COVID-19 pandemic in Ohio

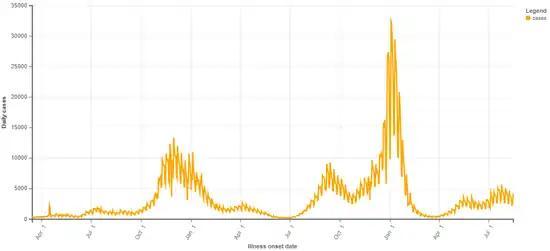
Onset date for disease. Values for most recent days are provisional. Updated August 25, 2022 If onset date unknown, earliest known date associated with case is used. Source: Ohio coronavirus dashboard

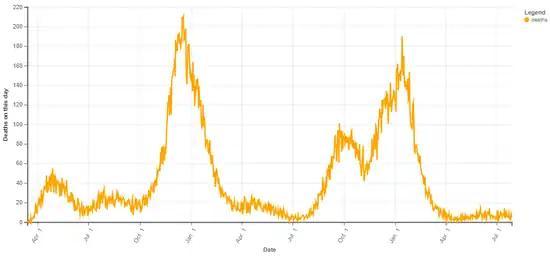
Number of people who died on each date. Updated August 11, 2022 Source: Ohio coronavirus dashboard Note: data for most recent several days is preliminary.

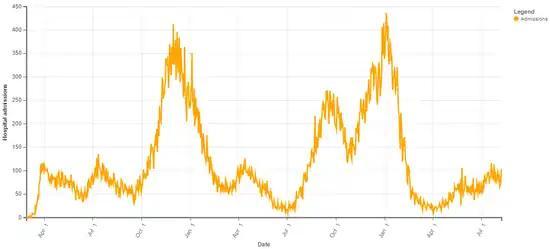
Number of people admitted to hospital on each date. Values for most recent days are provisional. Source: Ohio coronavirus dashboard. Updated August 18, 2022 Excludes admissions where date is not yet known.

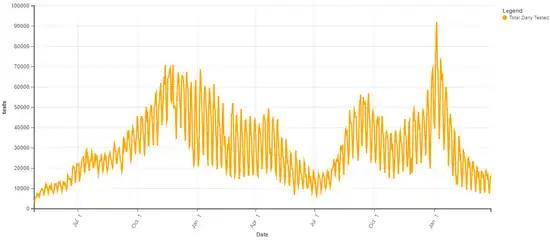
Number of diagnostic tests for COVID-19 performed on each date. data is presented by result date. Updated March 29, 2022 ... Final report from state ... No further data anticipated source: Confirmatory Laboratory Tests – This includes PCR and molecular detection of genetic material specific to the virus that causes COVID-19.

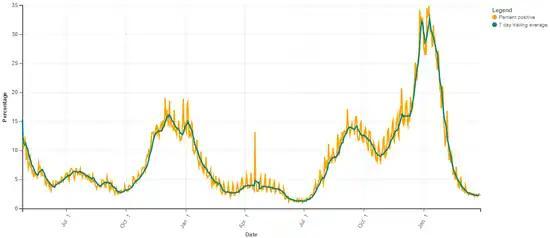
Daily percentage of positive tests for COVID-19 performed on each date and seven day trailing average for each date. data is presented by result date. Updated March 29, 2022 ... Final report from state ... No further data anticipated source: Confirmatory Laboratory Tests – This includes PCR and molecular detection of genetic material specific to the virus that causes COVID-19.

Acting on advice from Ohio Department of Health Director Amy Acton, Governor DeWine was one of the first state governors to take an interest in COVID mitigation measures, before the state had any confirmed cases, and established several policies which other states would follow after. "The Hill" said he'd "been one of the most aggressive governors in responding to the pandemic".